Springfield model 1873

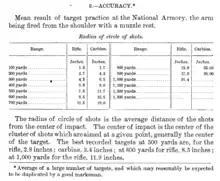
Accuracy chart for the Springfield Model 1884

The average accuracy of the Springfield Model 1873 was a circle with an average radius of 1.7 inches at 100 yards, corresponding to an ~3.4 MOA. The average accuracy of the Springfield Model 1884 was a circle with an average radius of 1.3 inches at 100 yards, corresponding to ~2.6 MOA. Therefore, the accuracy potential of the average Springfield Model 1884 is comparable to that of the German K98k or Springfield's later M1 Garand.